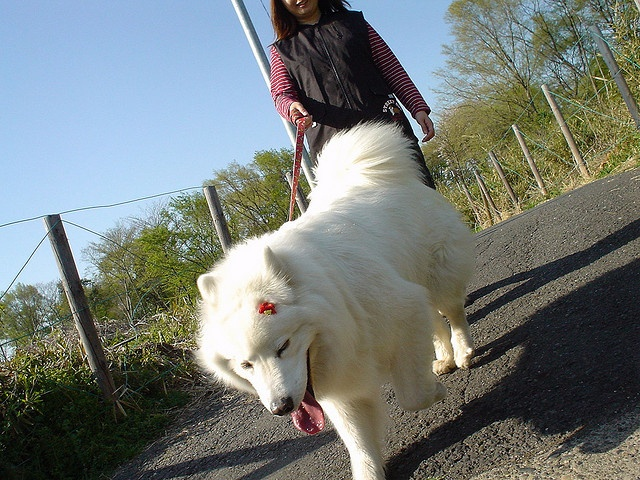
A woman walking a white dog down a paved road.
The woman walks with a dog on a leash.
a woman taking a white dog for a walk
A woman walks her white dog on a path.
A woman holds a furry dog by its leash.